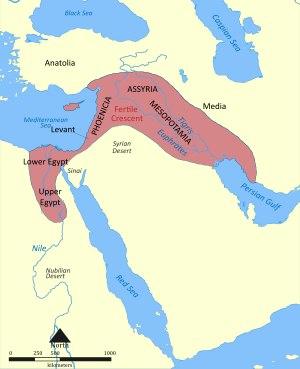
En art et en symbolisme, un croissant est généralement la forme produite quand un cercle est obturé partiellement par un autre cercle, ce qui reste est une forme entourée par deux arcs de différents diamètres et qui s'intersectent en deux points.